Chapter (religion)

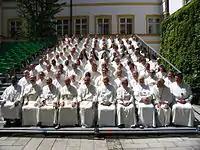
A group photo at the 2006 general chapter of the Premonstratensians.

A general chapter is a general assembly of monks, typically composed of representatives from all the monasteries of an order or congregation. The equivalent meetings of provincial representatives of Franciscan orders is called a Chapter of Mats.